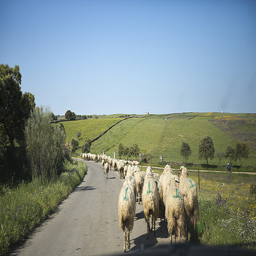
A herd of sheep on the side of a road with trees to the side.
There are some sheep standing on the side of the road
A herd of sheep walking down a small rural road.
there is a very large heard of sheep going down the road
A large herd of sheep walking along a road.